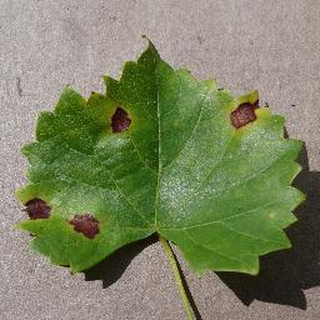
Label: grape_black_rot